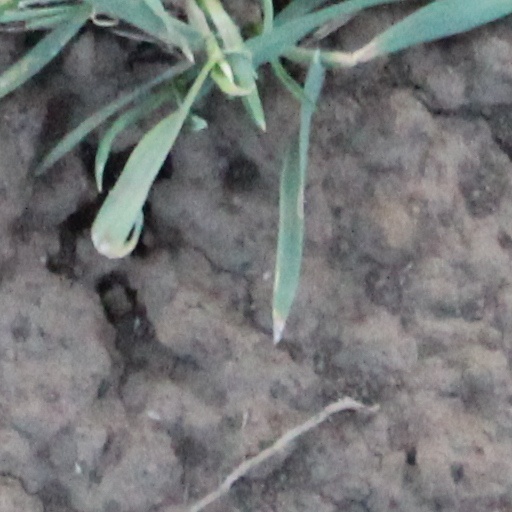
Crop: wheat